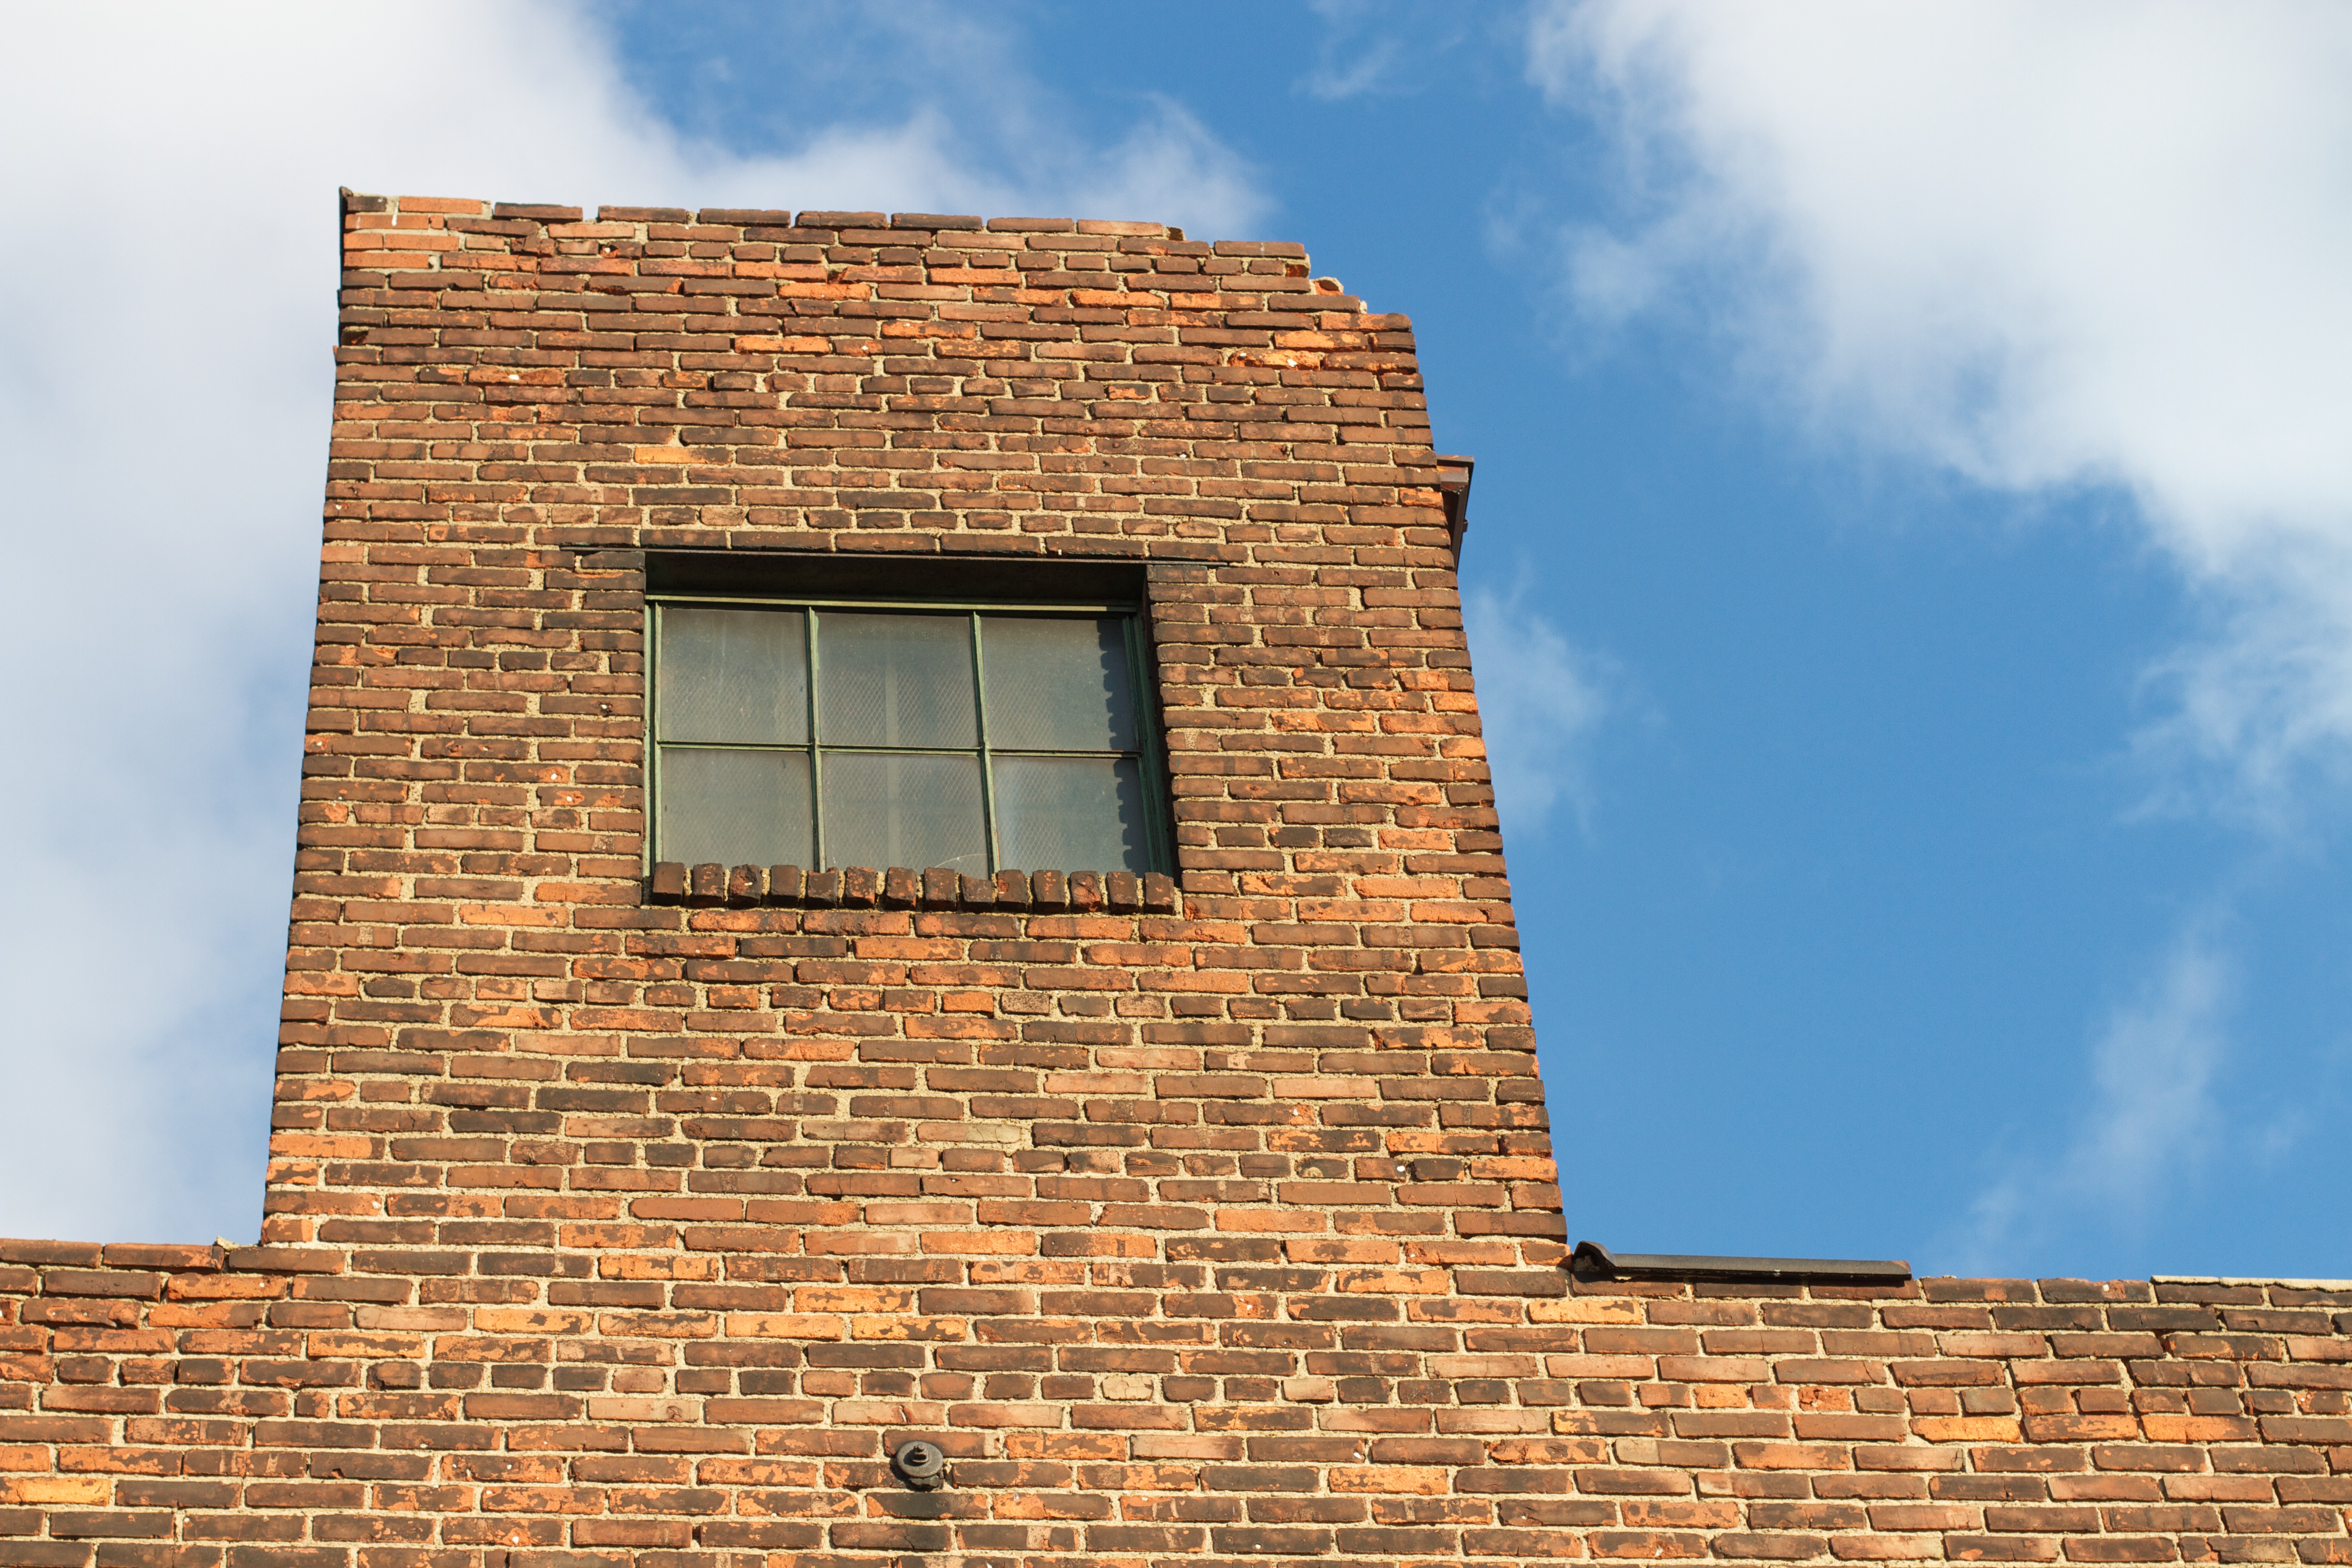
rock, architecture, wood, house, window, roof, home, wall, facade, blue, brick, material, brickwork, raildog